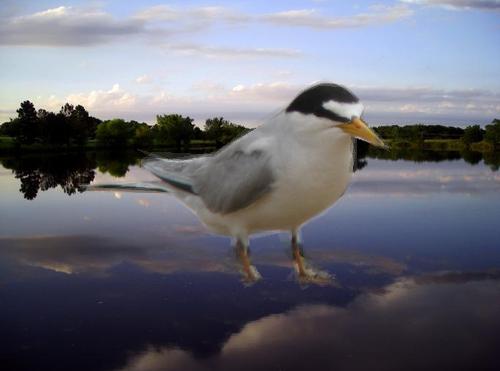
Bird species: Least_Tern
Bird type: waterbird
Background: water